Kokusai Ki-76

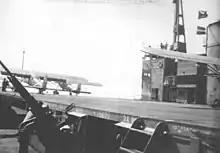
Ki-76 on the "Akitsu Maru"

The Ki-76 remained in service as an artillery spotter and liaison aircraft until the end of the War. Ki-76s were also used as anti-submarine aircraft, operating from the Japanese Army's escort carrier, the "Akitsu Maru", being fitted with an arrestor hook and carrying two 60 kg (132 lb) depth charges.